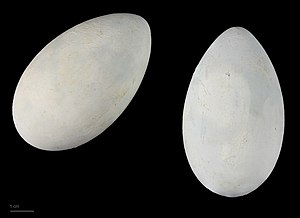
Skarv / Billeder
Skarven eller ålekragen er en fugl, der lever i alle verdensdele undtagen Sydamerika og Antarktis. I Danmark, hvor den har været del af faunaen i omkring 7000 år, er den en almindelig ynglefugl og vintergæst nordfra. Den lever især af fisk som ål, ålekvabbe, torsk og sild.